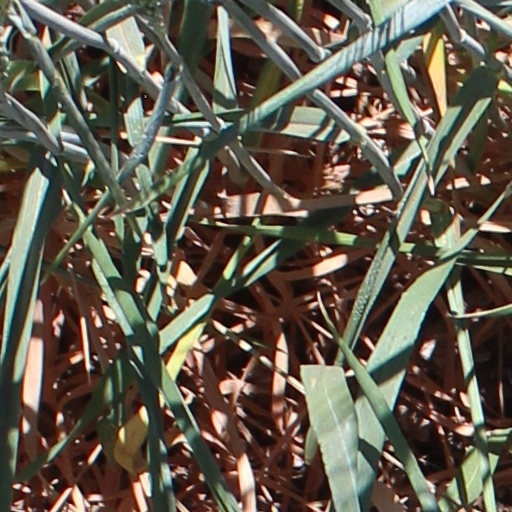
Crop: wheat